Tachyspory

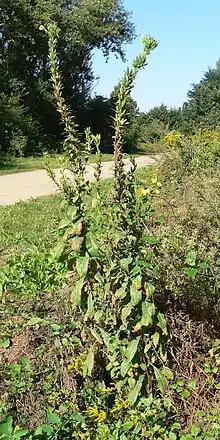
Oenothera sp. that experiences tachyspory

Tachyspory is a form of dehiscence where seed is rapidly released from a cone or fruit upon maturity, as opposed to bradyspory, the gradual release of seed over time. It is a word used in botany to describe seed dispersal.